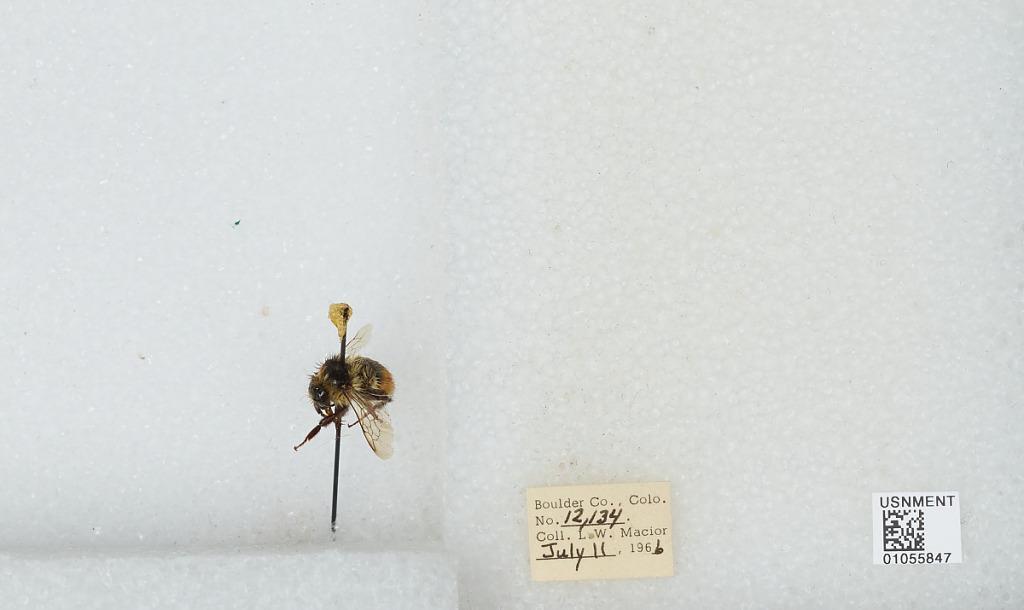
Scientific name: Bombus (Pyrobombus) bifarius Cresson
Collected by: L. Macior
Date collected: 1966-7-11
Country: United States
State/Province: Colorado
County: Boulder
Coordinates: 40.09, -105.36